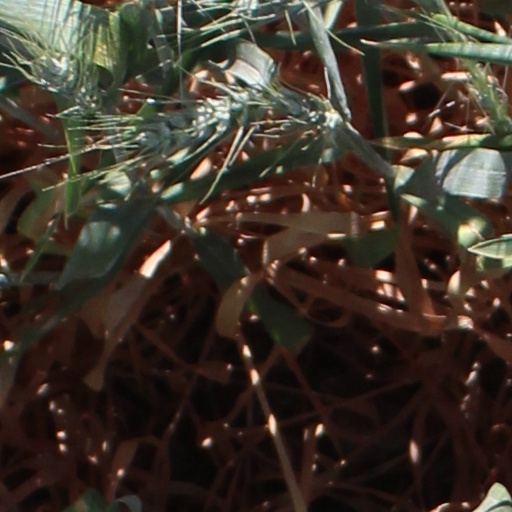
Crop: wheat